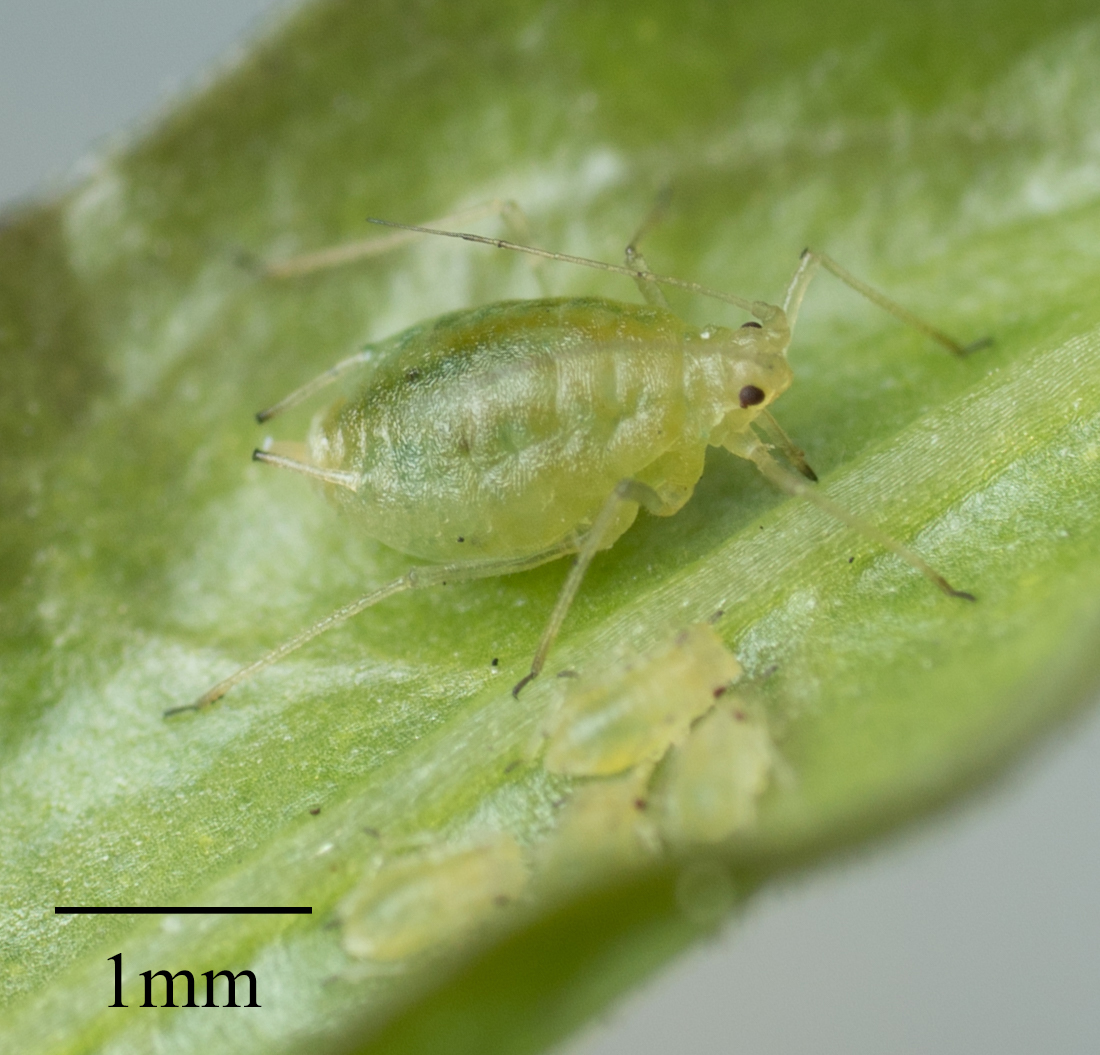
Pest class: green_peach_aphid